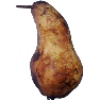
Label: Pear Abate 1